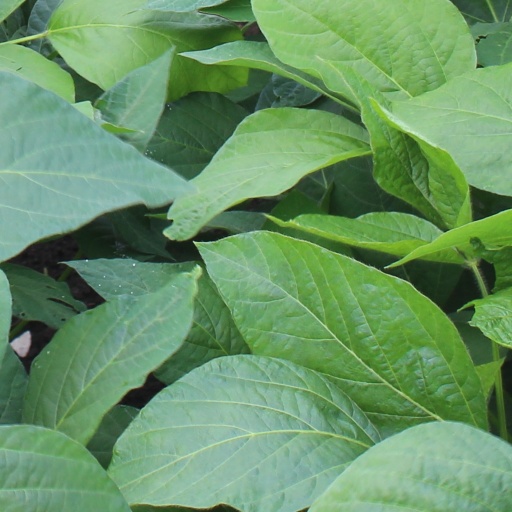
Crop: soybean